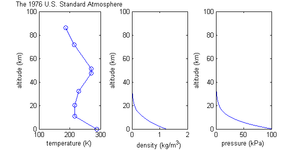
L'atmosphère normalisée définit des température et pression normales qui permettent de s'affranchir des variations de ces deux paramètres selon le lieu et le temps considérés. Ici, le terme « normal » renvoie à « norme », et non pas à « habituel ». Au niveau de la mer, l'air est « normalement » à 15 °C et à 1 013,25 hPa.